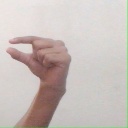
अक्षर: ग